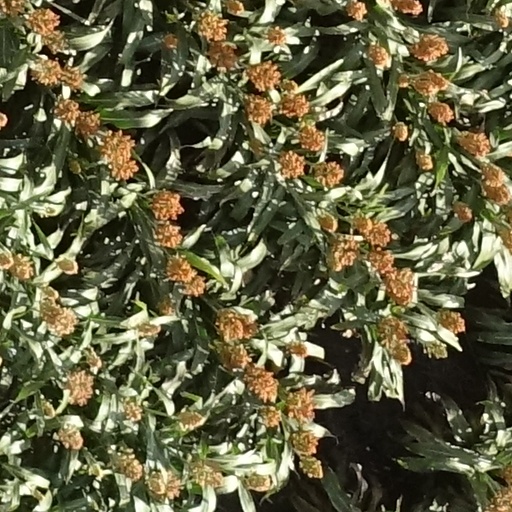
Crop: sorghum